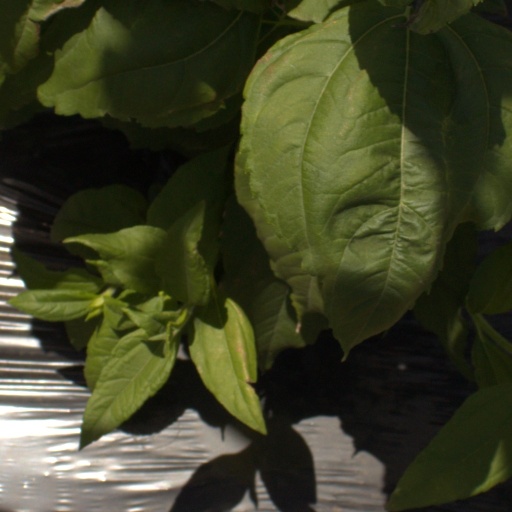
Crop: Jerusalem artichoke